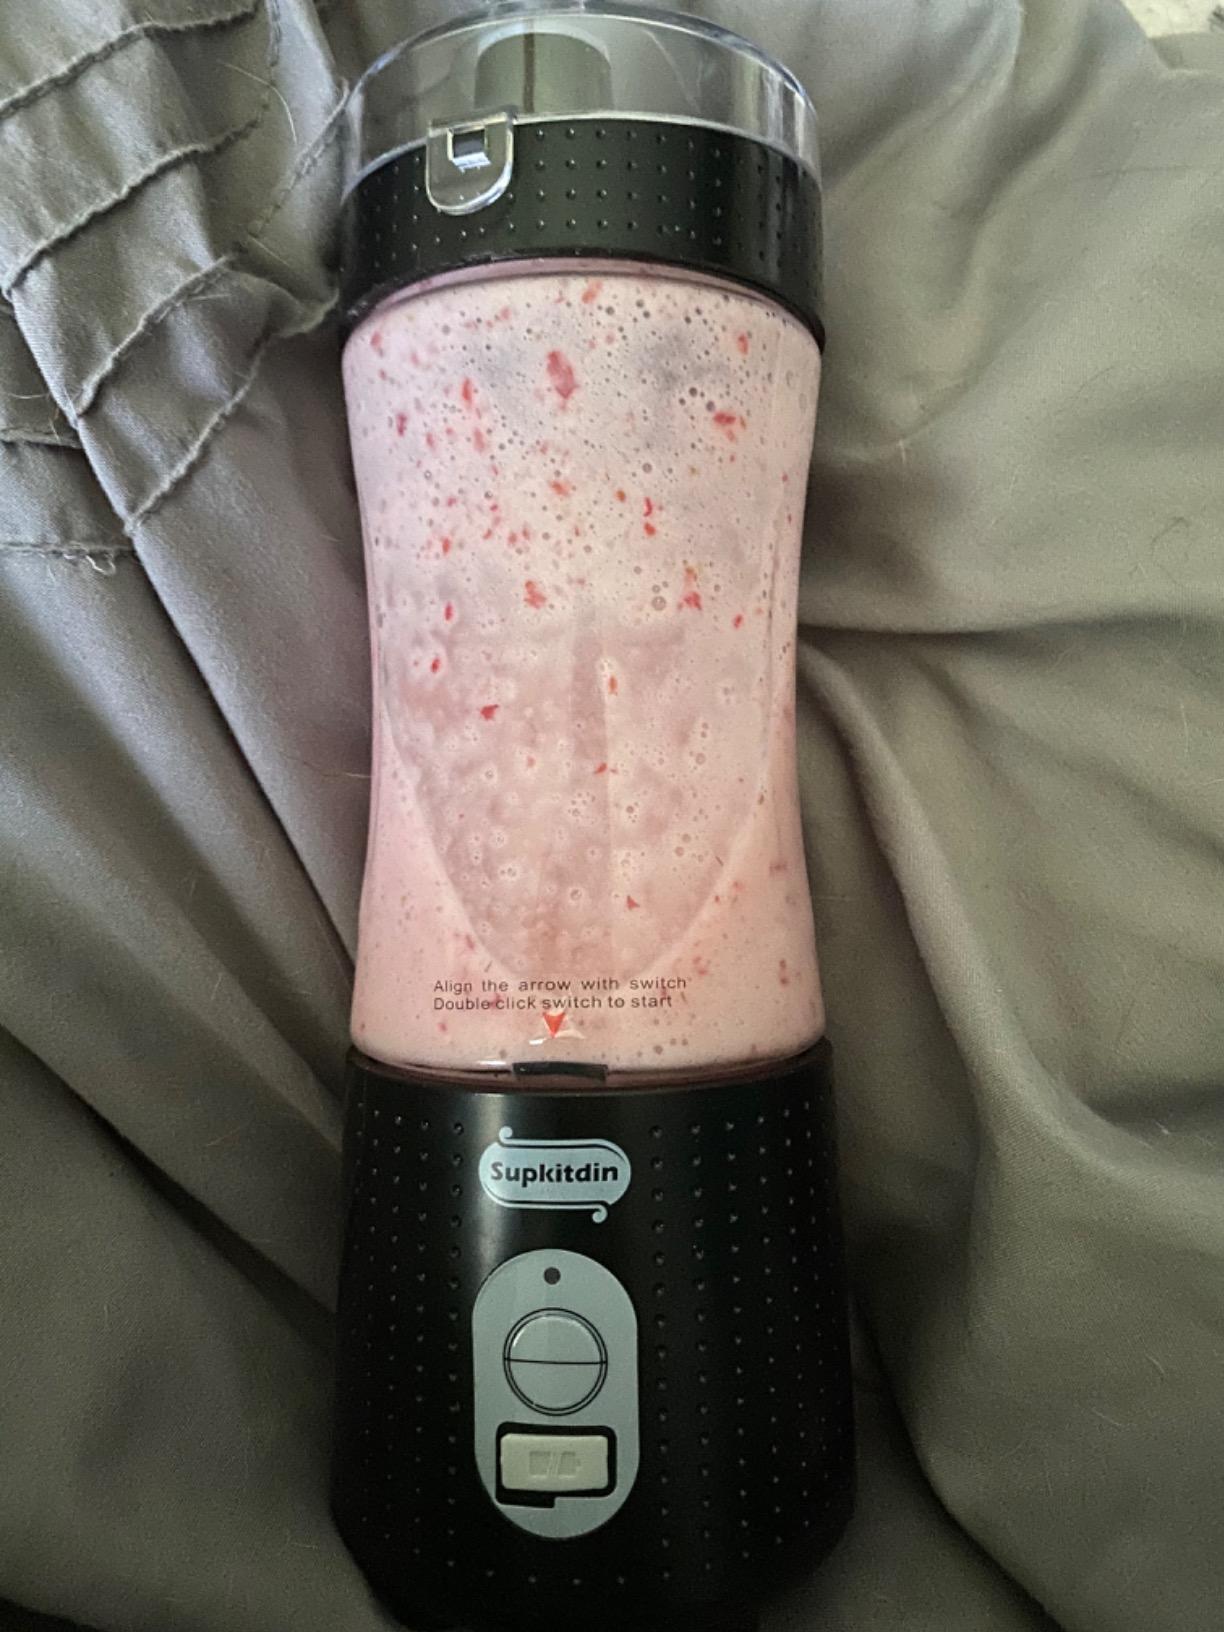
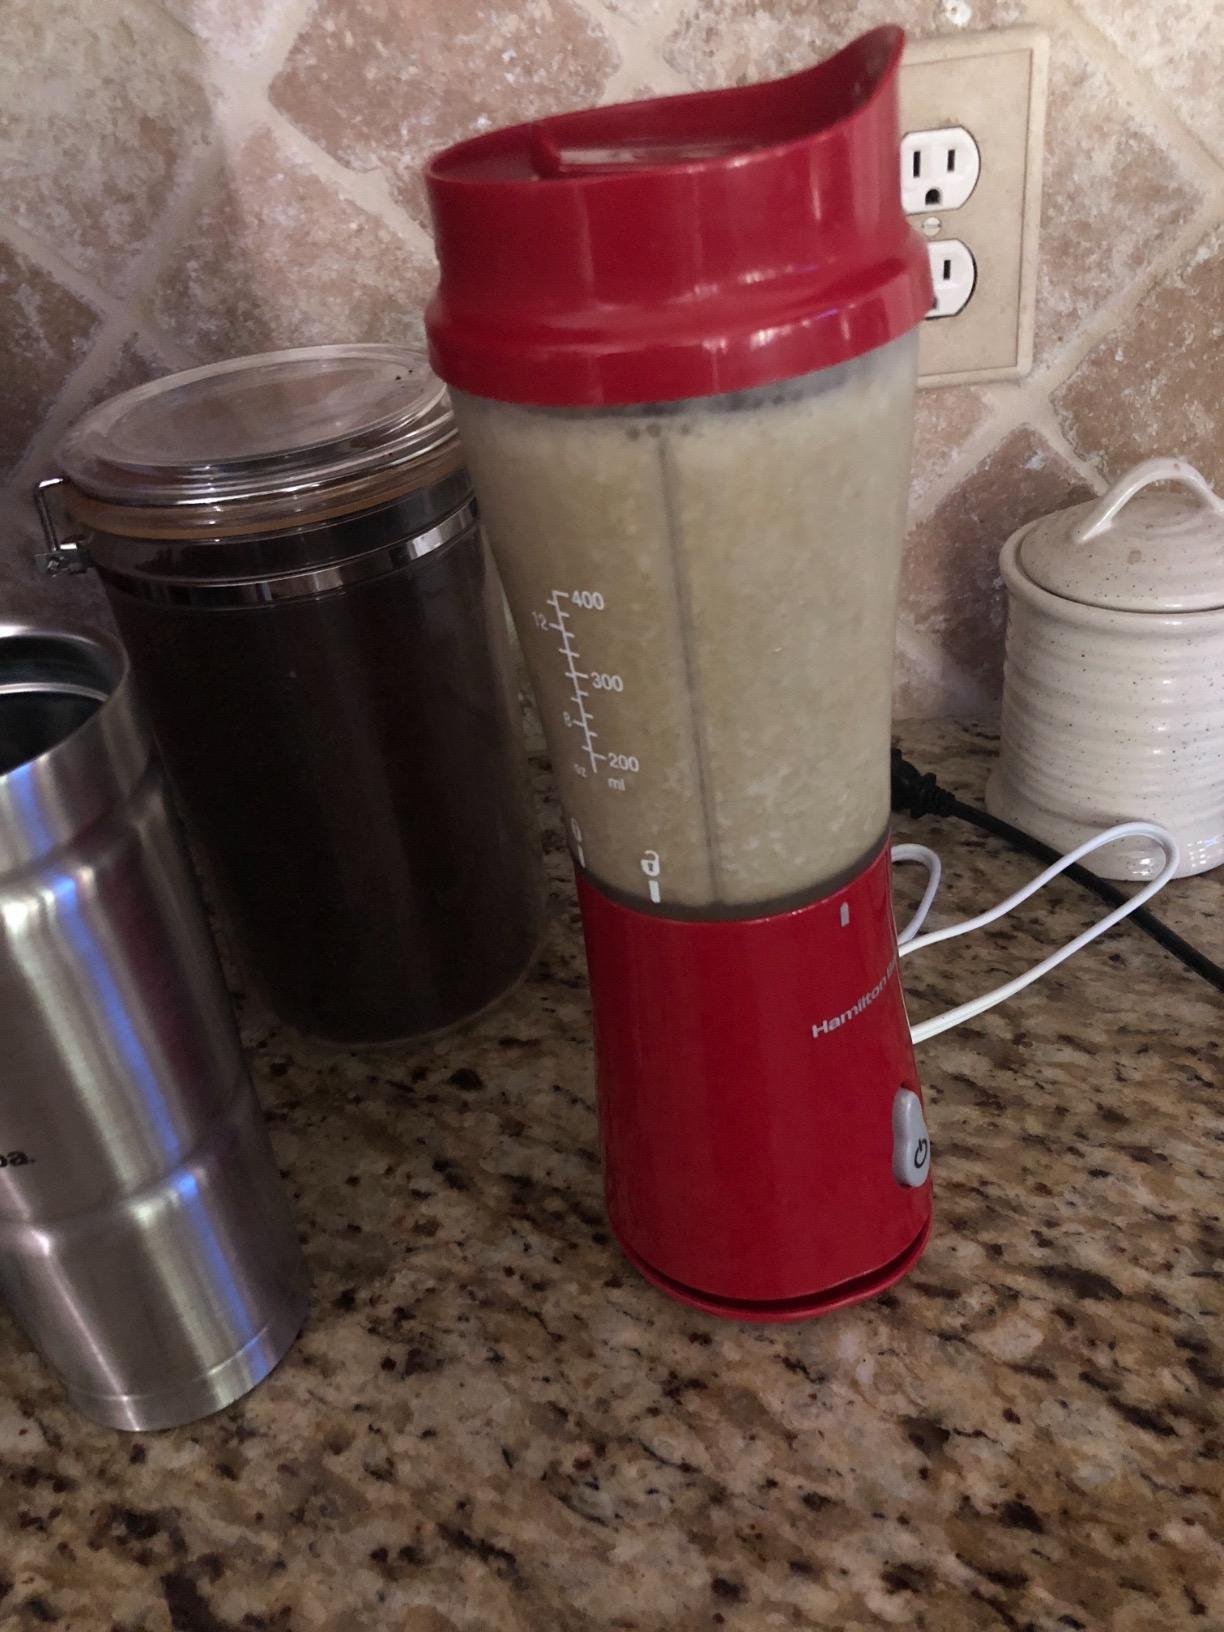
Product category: items_blender
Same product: no